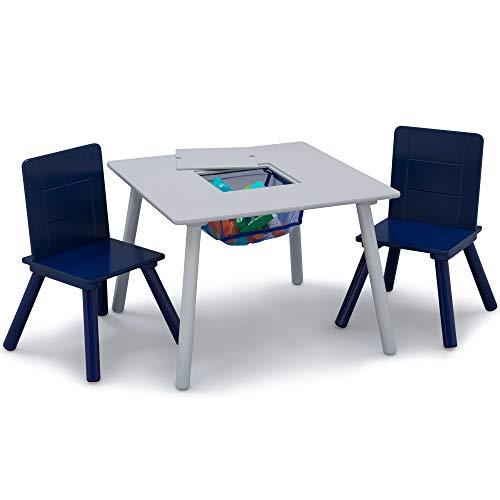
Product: Delta Children Kids Table & Chair Set with Storage (2 Chairs Included), Grey/Blue
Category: Home & Kitchen | Furniture | Kids' Furniture | Tables & Chairs | Table & Chair Sets
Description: Cool color block theme: this kids table and chair set features a bright white table and colored chairs.
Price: $59.99